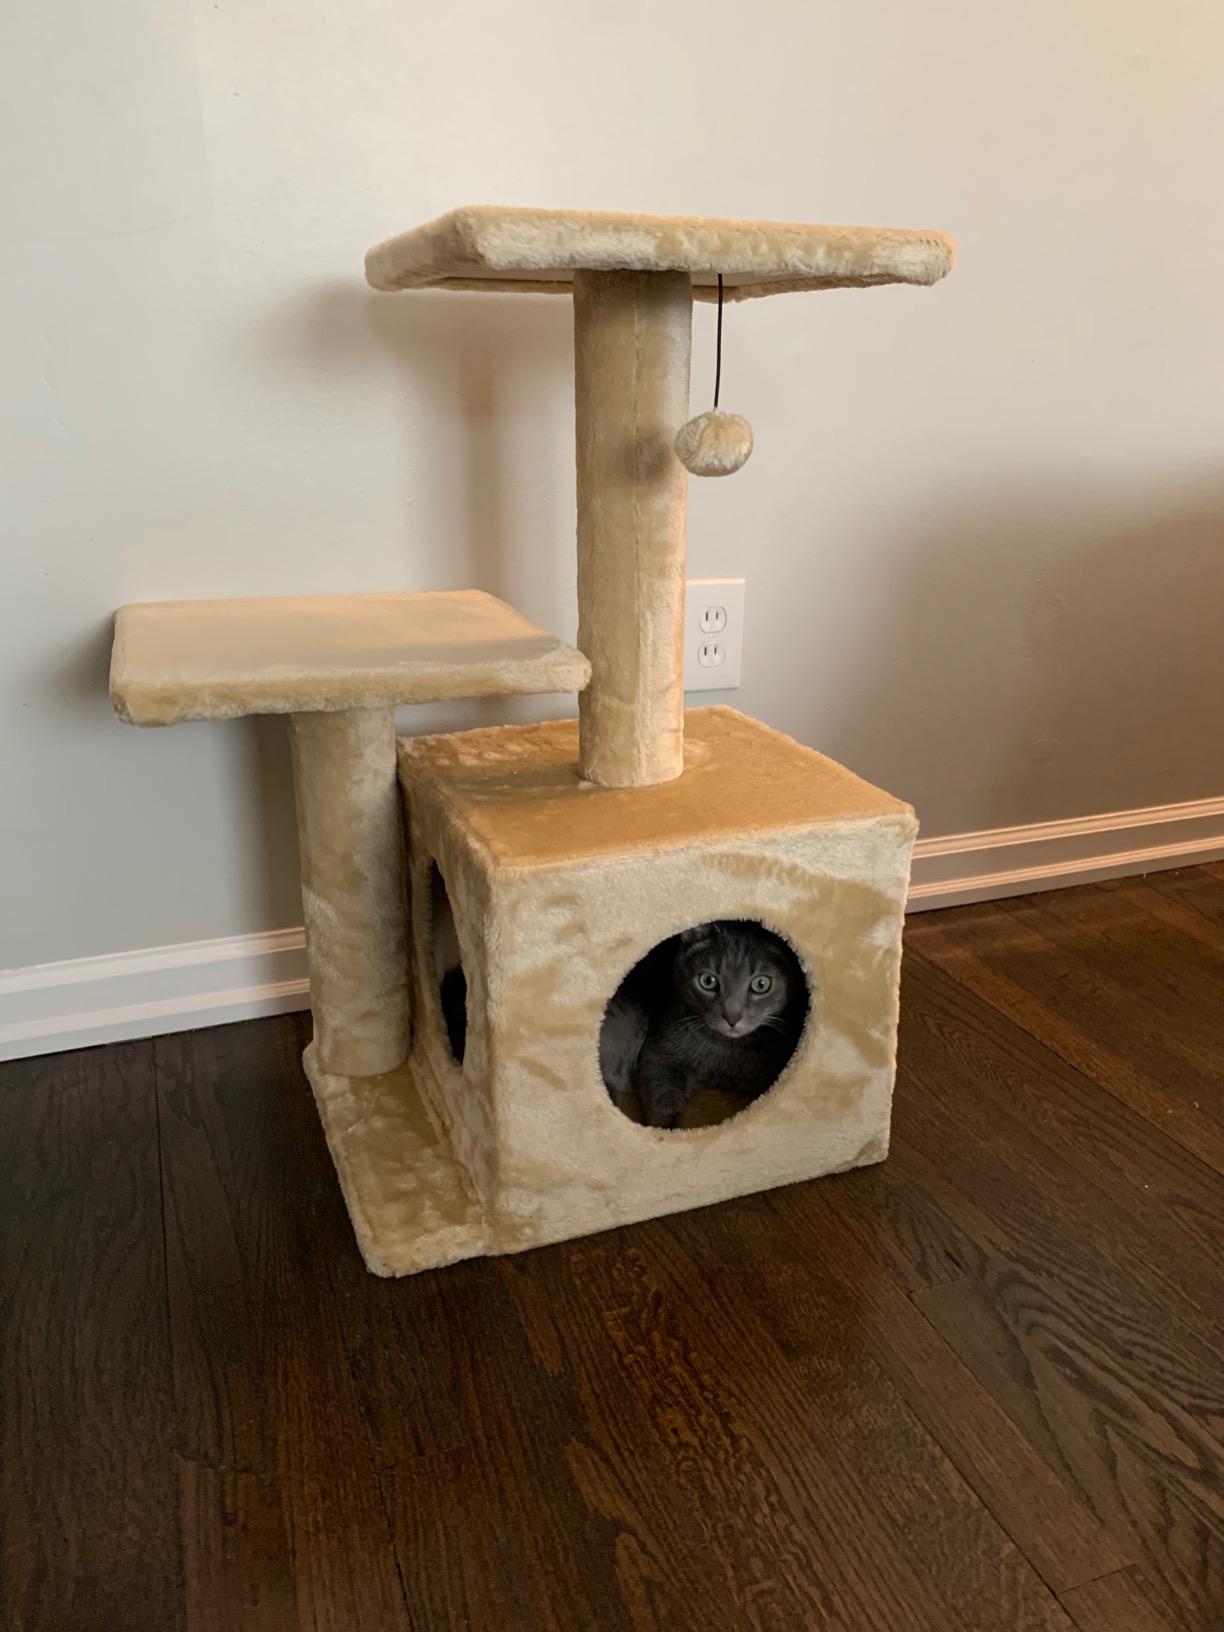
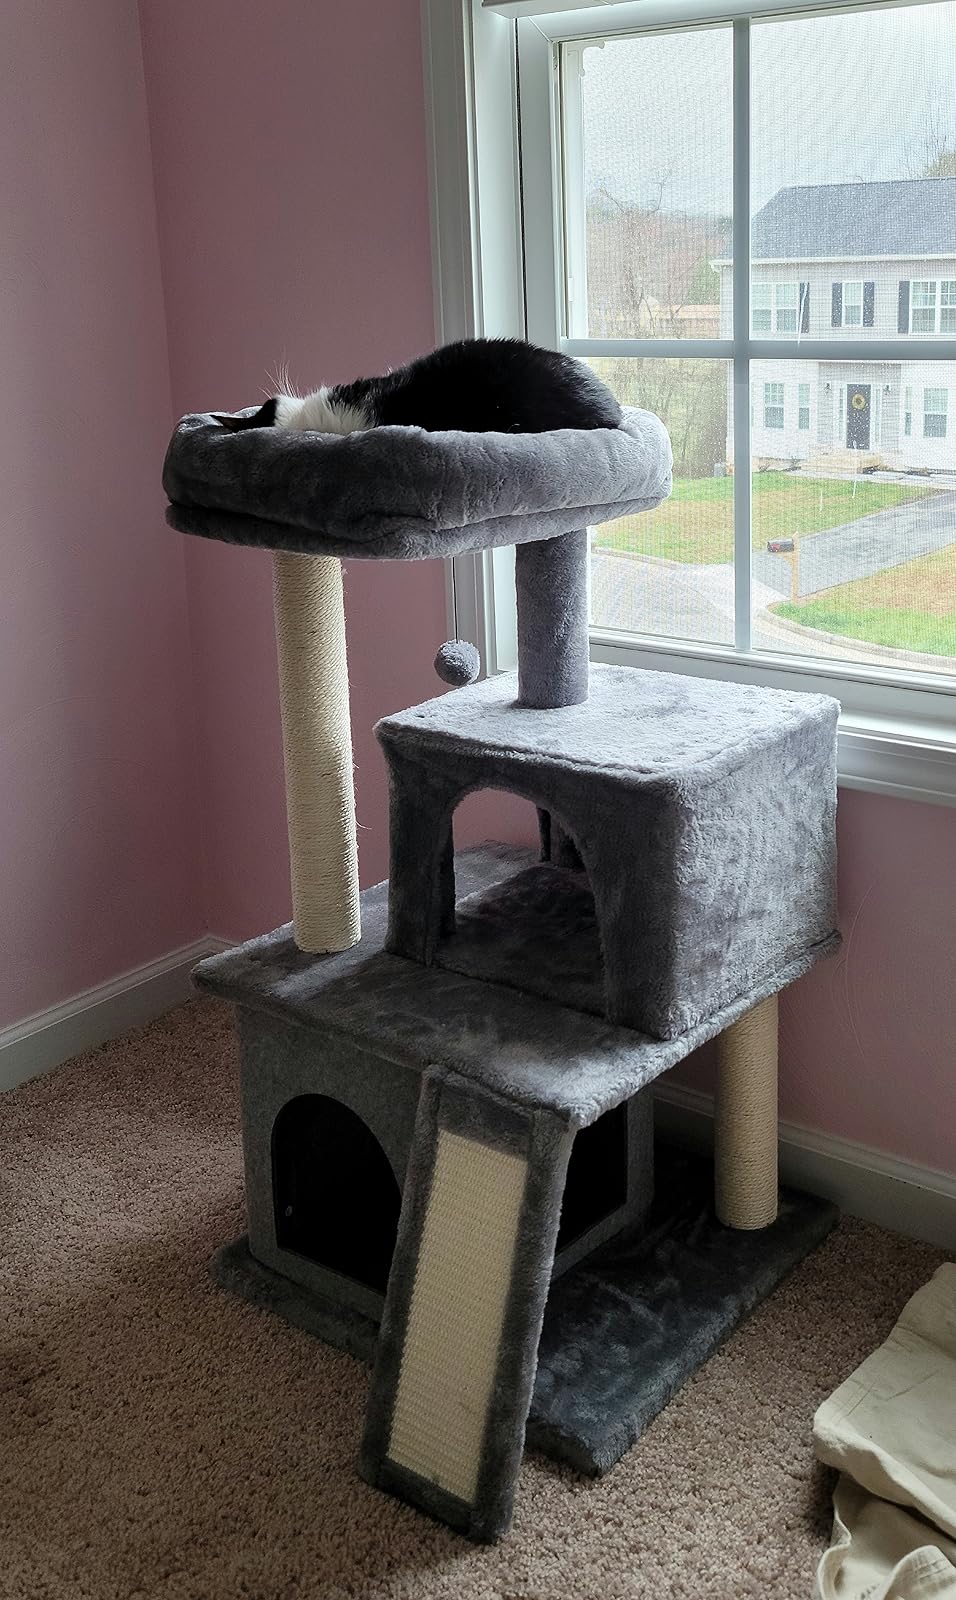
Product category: items_cat tree
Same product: no